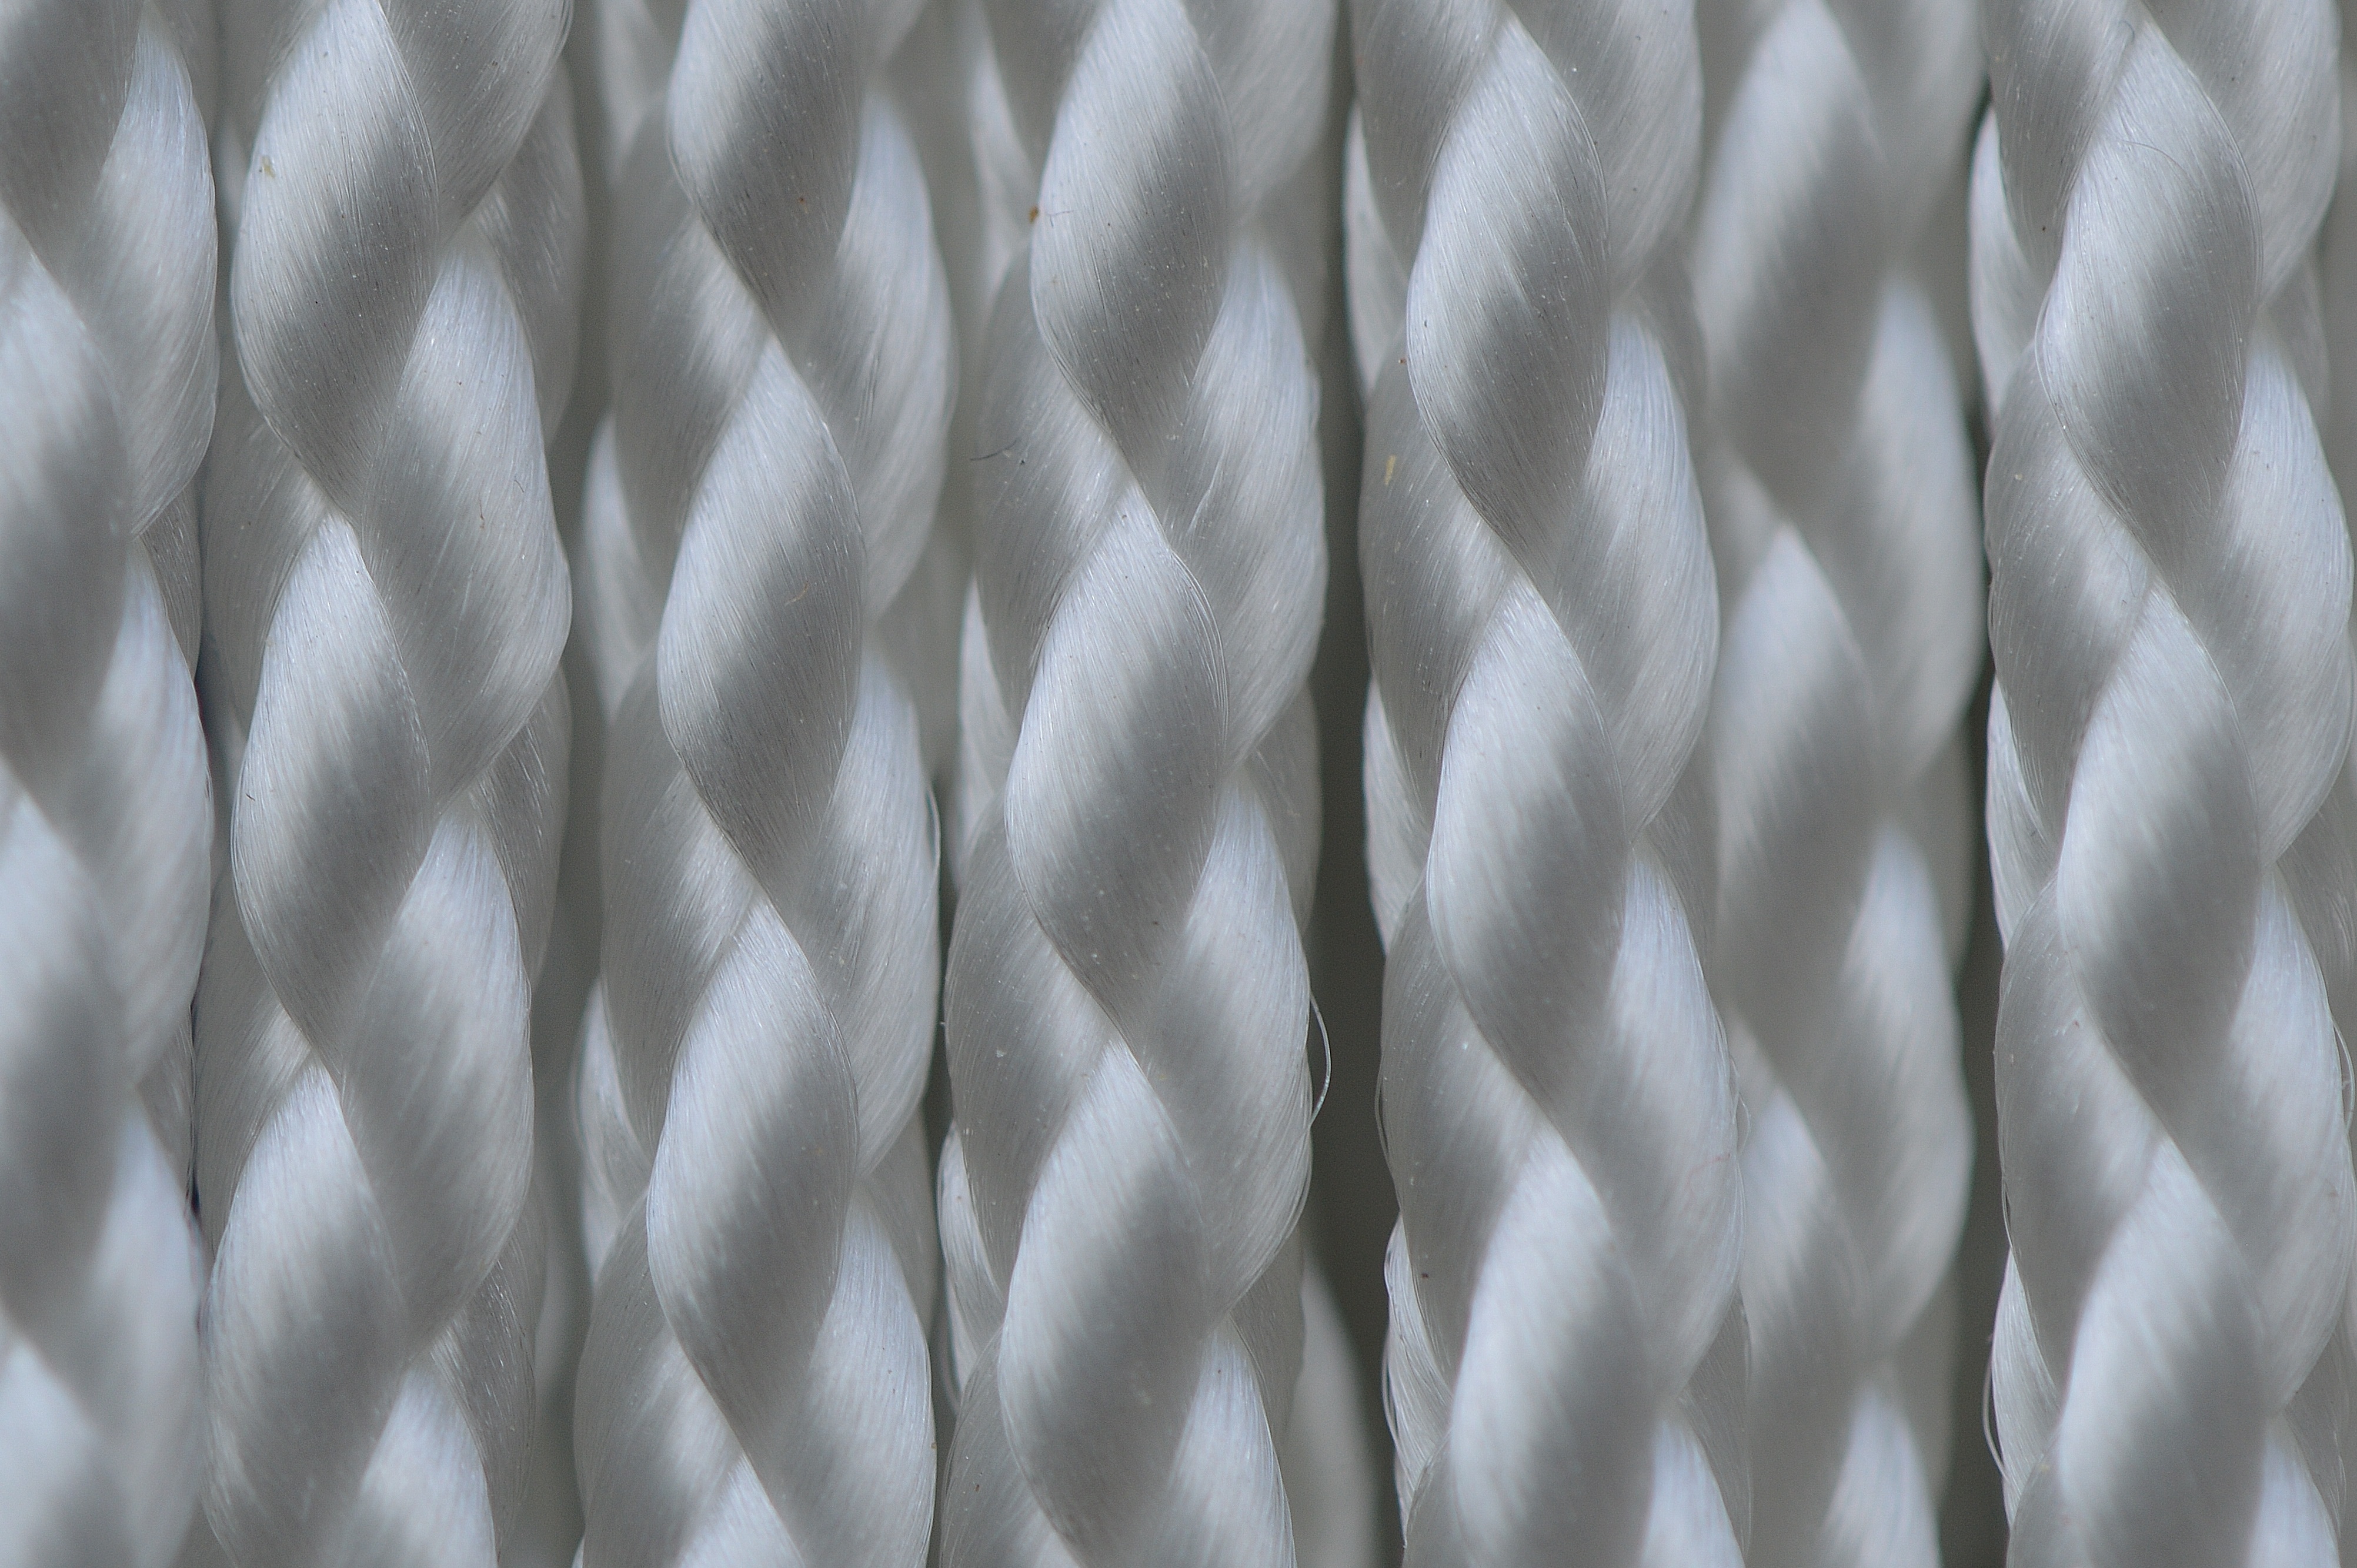
wing, white, texture, pattern, line, cord, material, braid, interior design, close up, textile, woven, rolled up